Mikhail Tukhachevsky

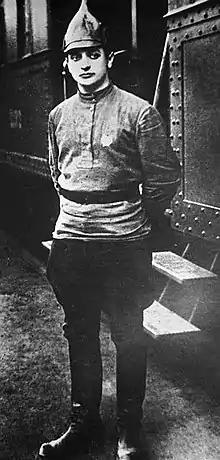
Tukhachevsky in 1920

He became an officer in the newly-established Red Army and rapidly advanced in rank because of his great ability. During the Russian Civil War, he was given responsibility for defending Moscow. The Bolshevik Defence Commissar, Leon Trotsky, gave Tukhachevsky command of the 5th Army in 1919, and he led the campaign to capture Siberia from the anticommunist White forces of Aleksandr Kolchak. Tukhachevsky used concentrated attacks to exploit the enemy's open flanks and threaten them with envelopment. According to Tukhachevsky's close confidant Leonid Sabaneyev, when Tukhachevsky was in the service of the Military Department of the All-Russian Central Executive Committee in 1918, in his last overt display of neopaganism, Tukhachevsky drew up a project for destruction of Christianity and restoration of Slavic paganism. To that end, Tukhachevsky submitted a memo on declaring paganism as the state religion of Soviet Russia, which although mocked, also received some serious discussion in the Small Council of People's Commissars, which commended Tukhachevsky for his "joke" and his commitment to atheism. Sabaneyev observed that Tukhachevsky seemed "as happy as a schoolboy who had just succeeded in a prank."